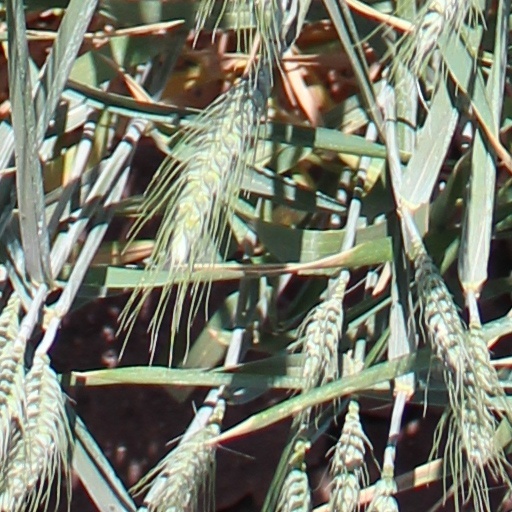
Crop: wheat